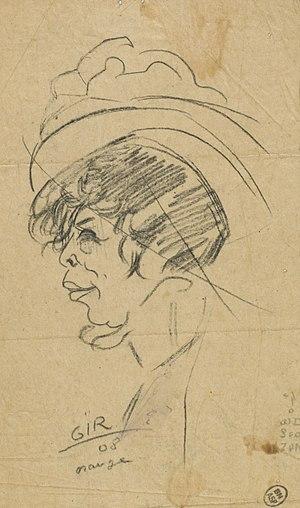
Aimée Tessandier répétant ""Iphigénie"" de Racine
Aimée Jeanne Tessandier, née à Libourne, le 26 septembre 1851 et morte en 1923, est une actrice française.